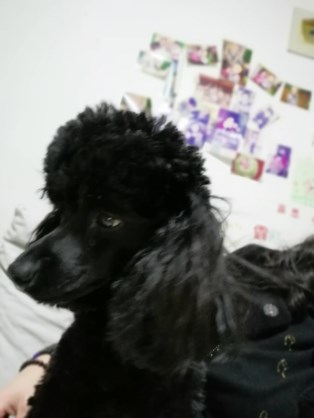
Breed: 7449-n000128-teddy